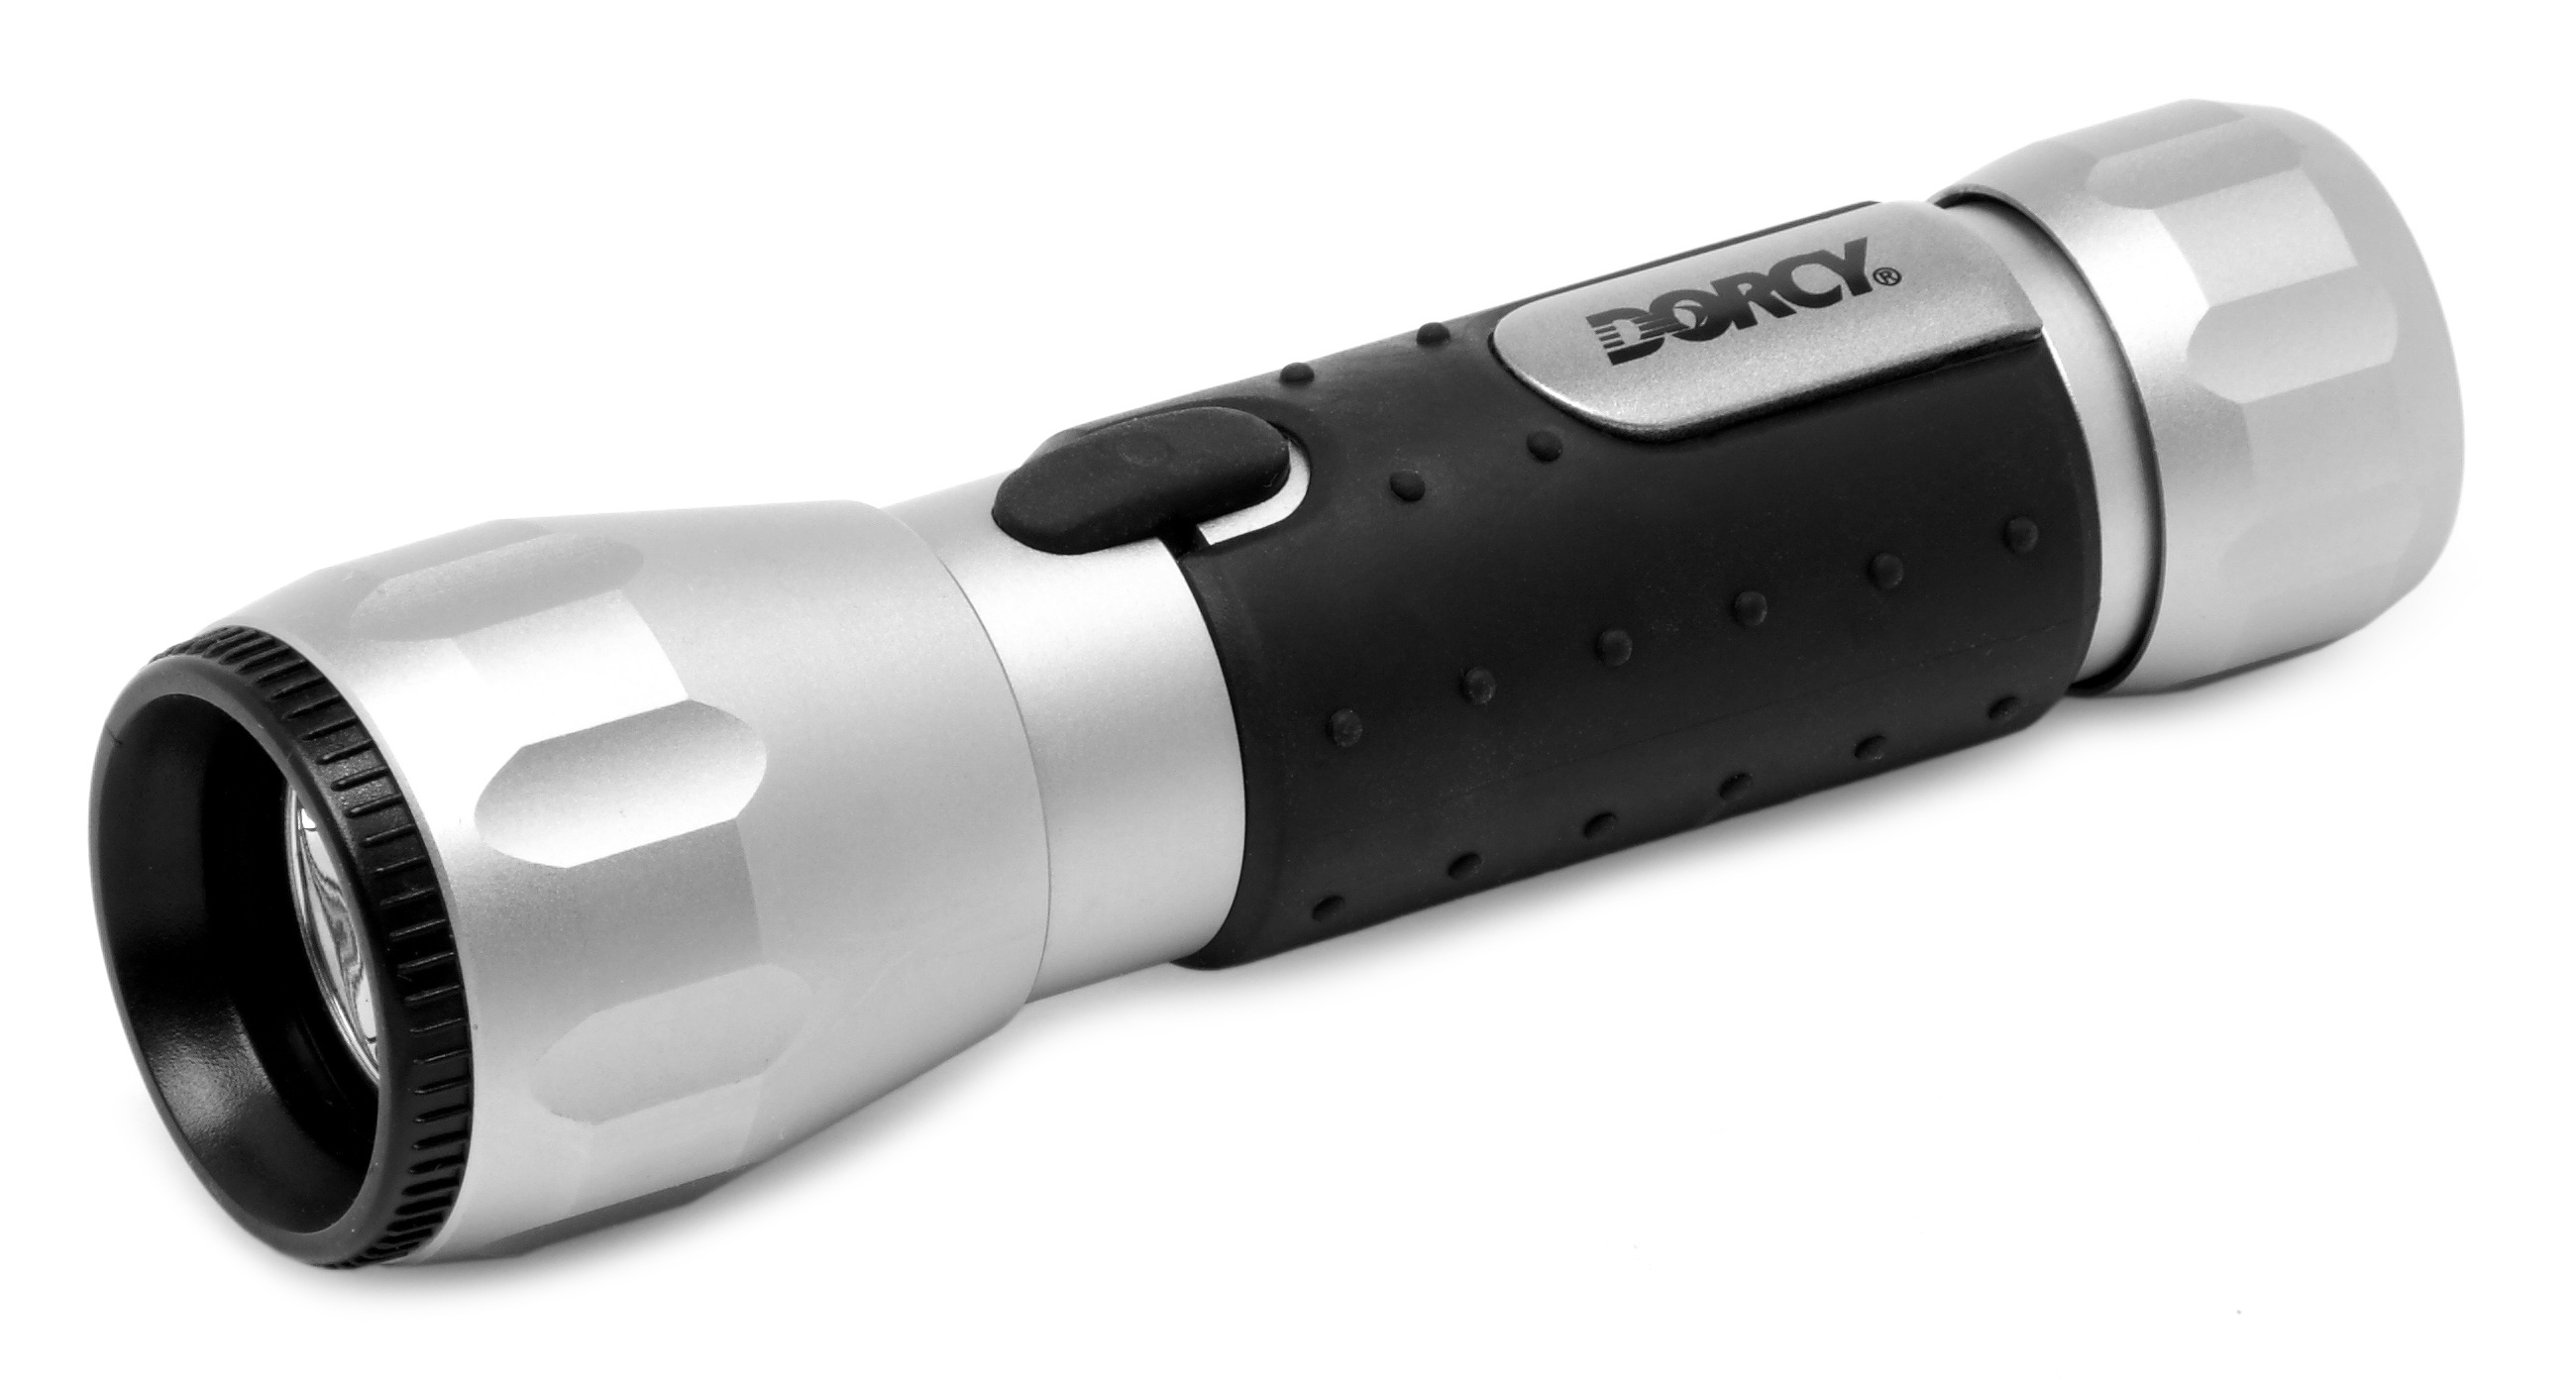
light, tool, equipment, torch, flashlight, led, spotting scope, optical instrument, monocular, pocket light